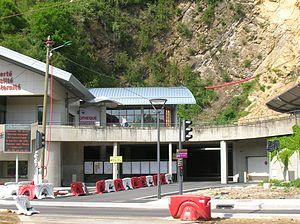
bibliothèque de Saint-Martin-le-Vinoux.
Saint-Martin-le-Vinoux est une commune française située dans le département de l'Isère, en région Auvergne-Rhône-Alpes.